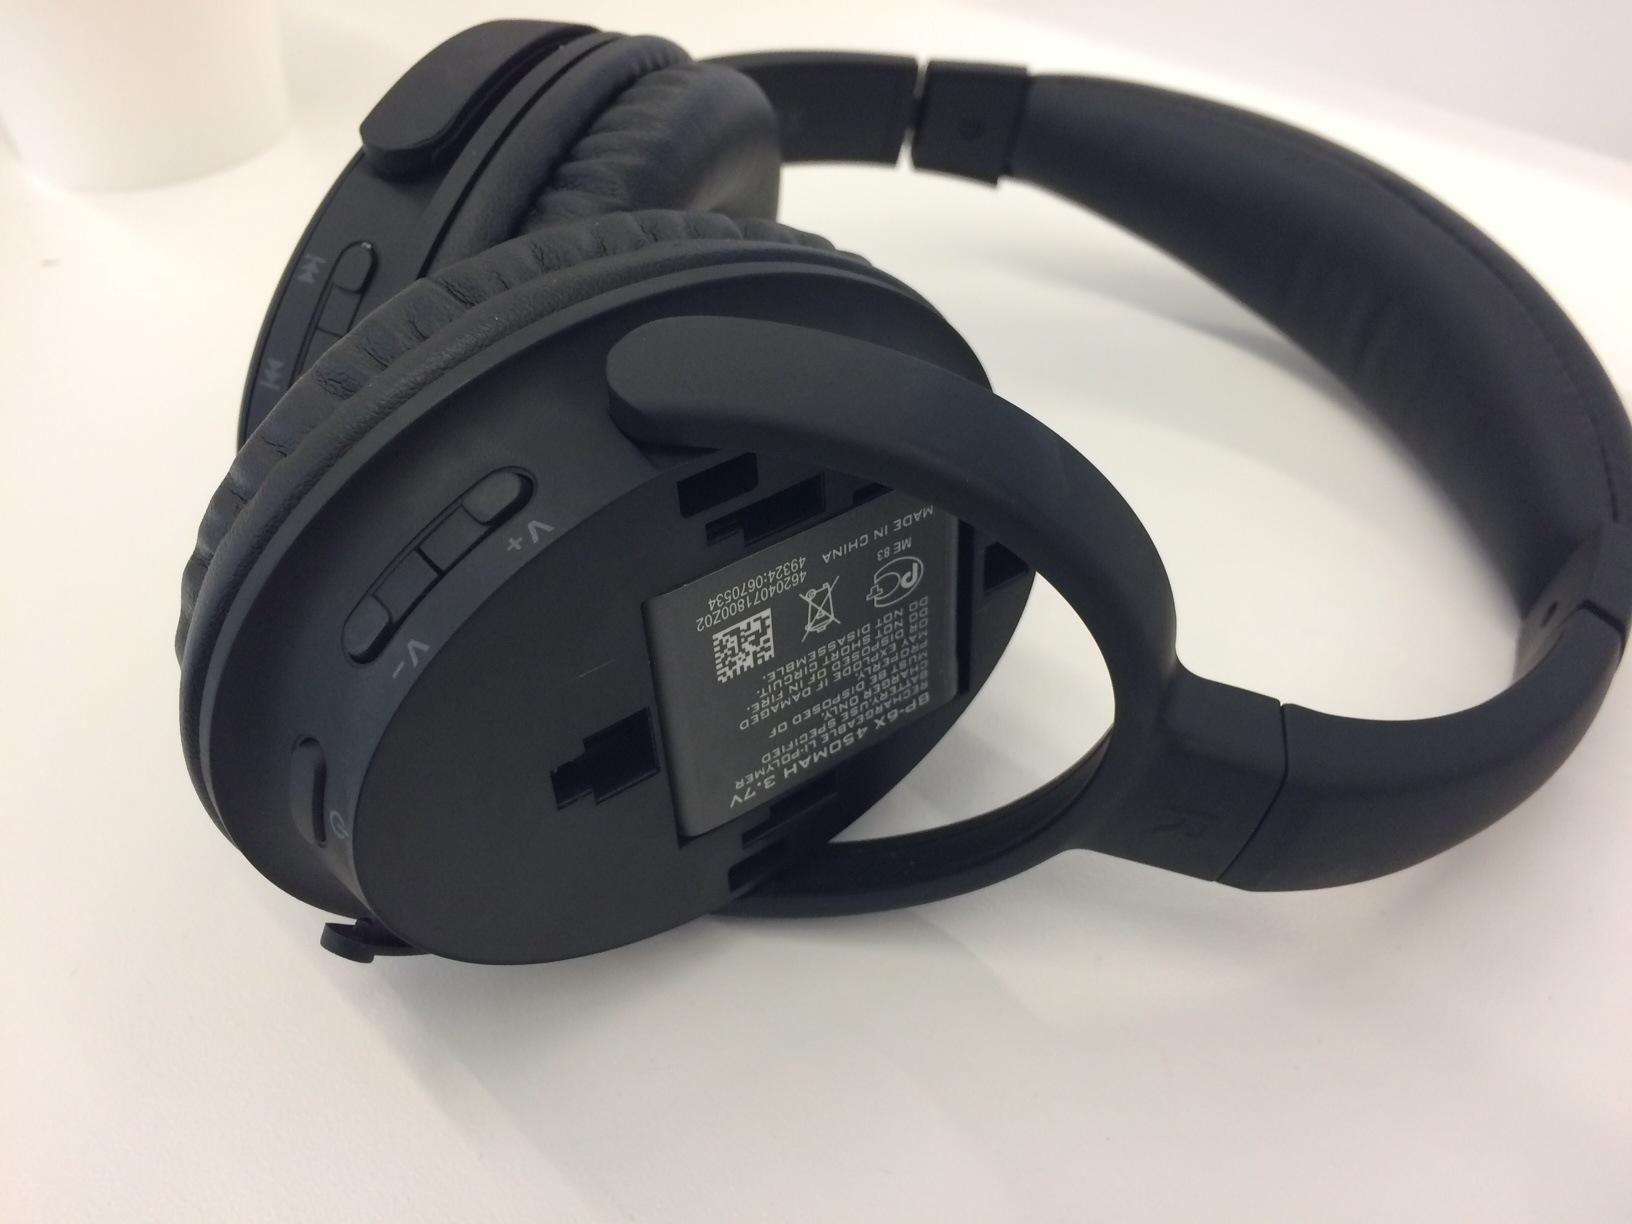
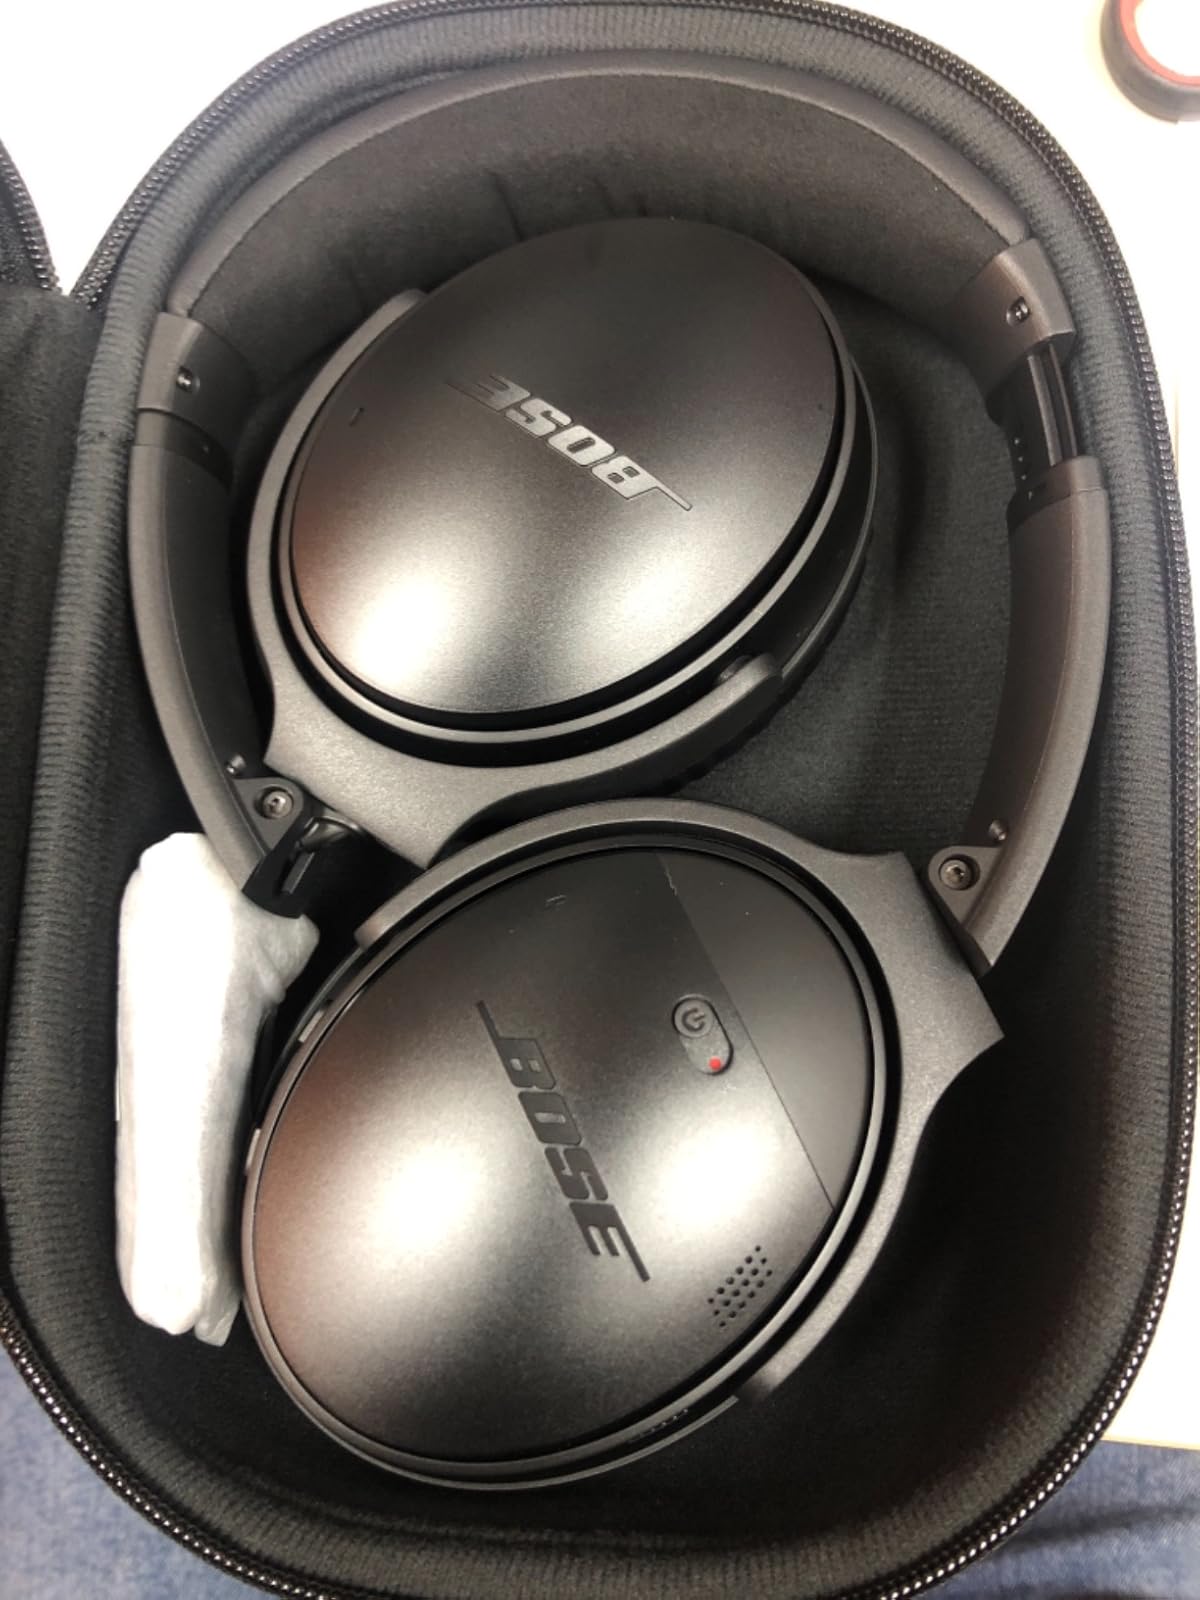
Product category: headphones
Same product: no